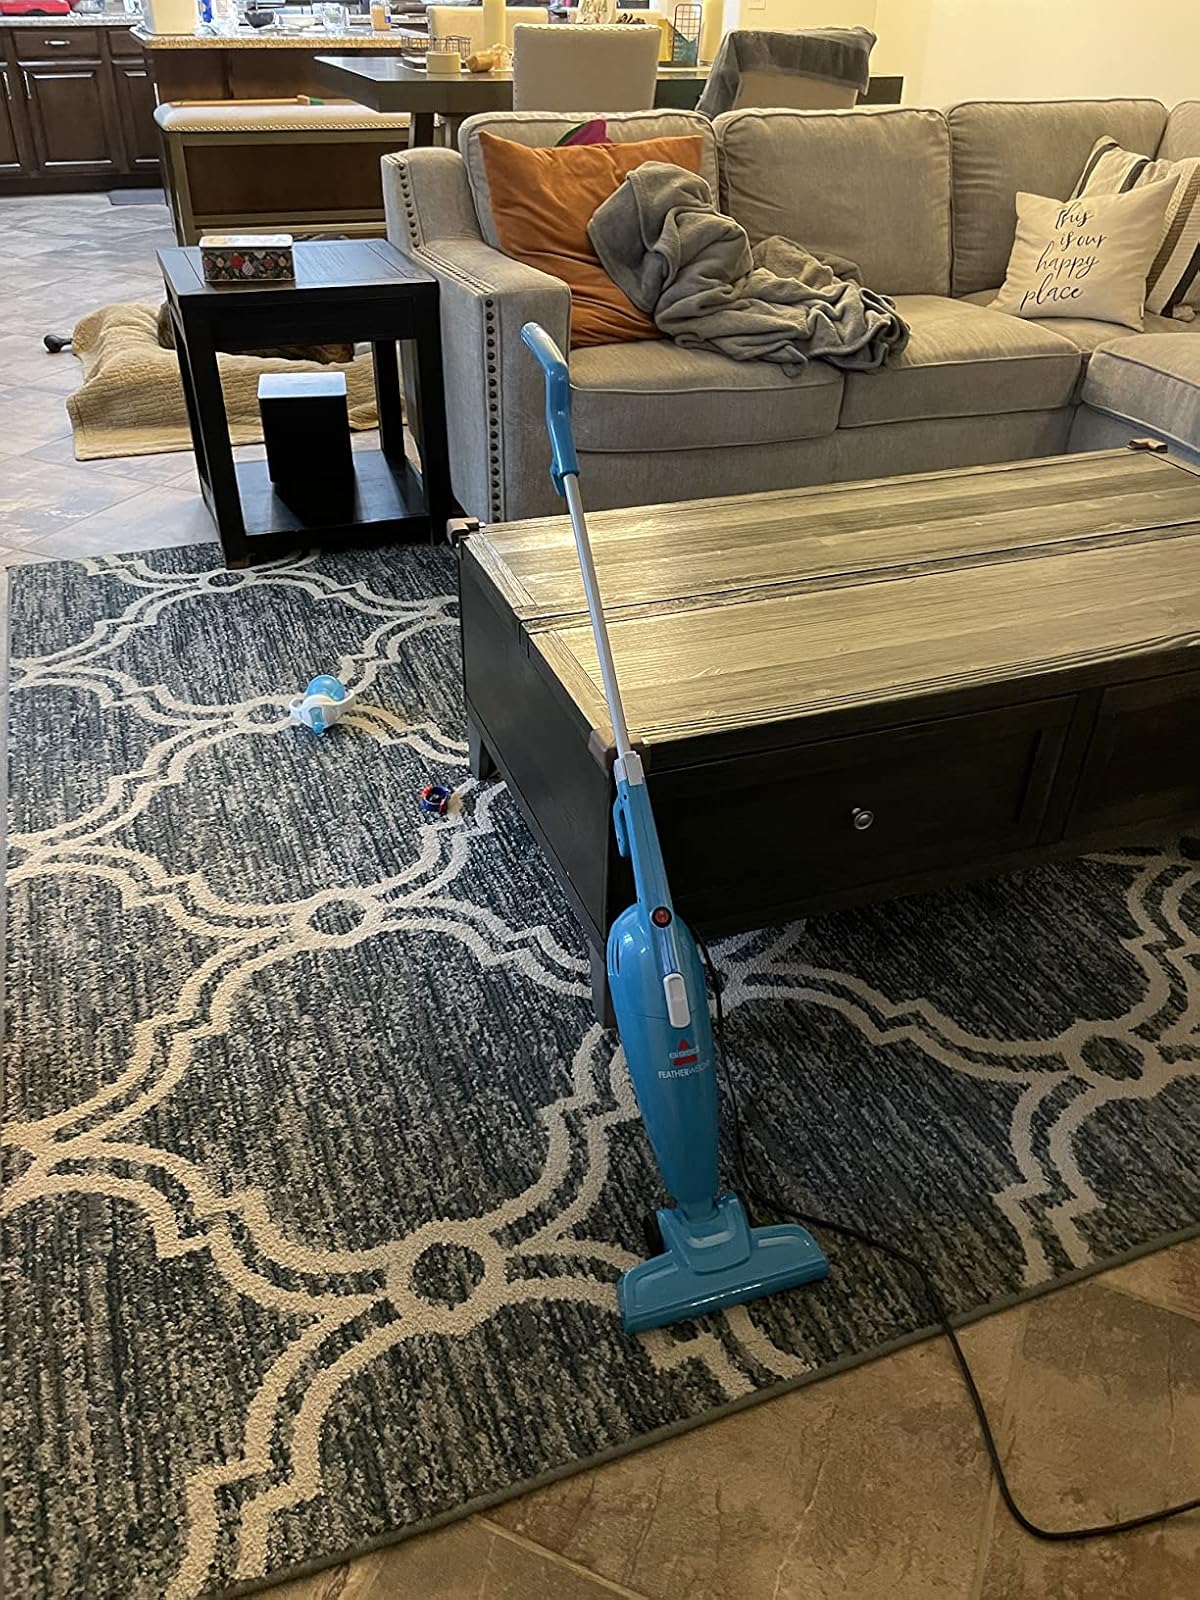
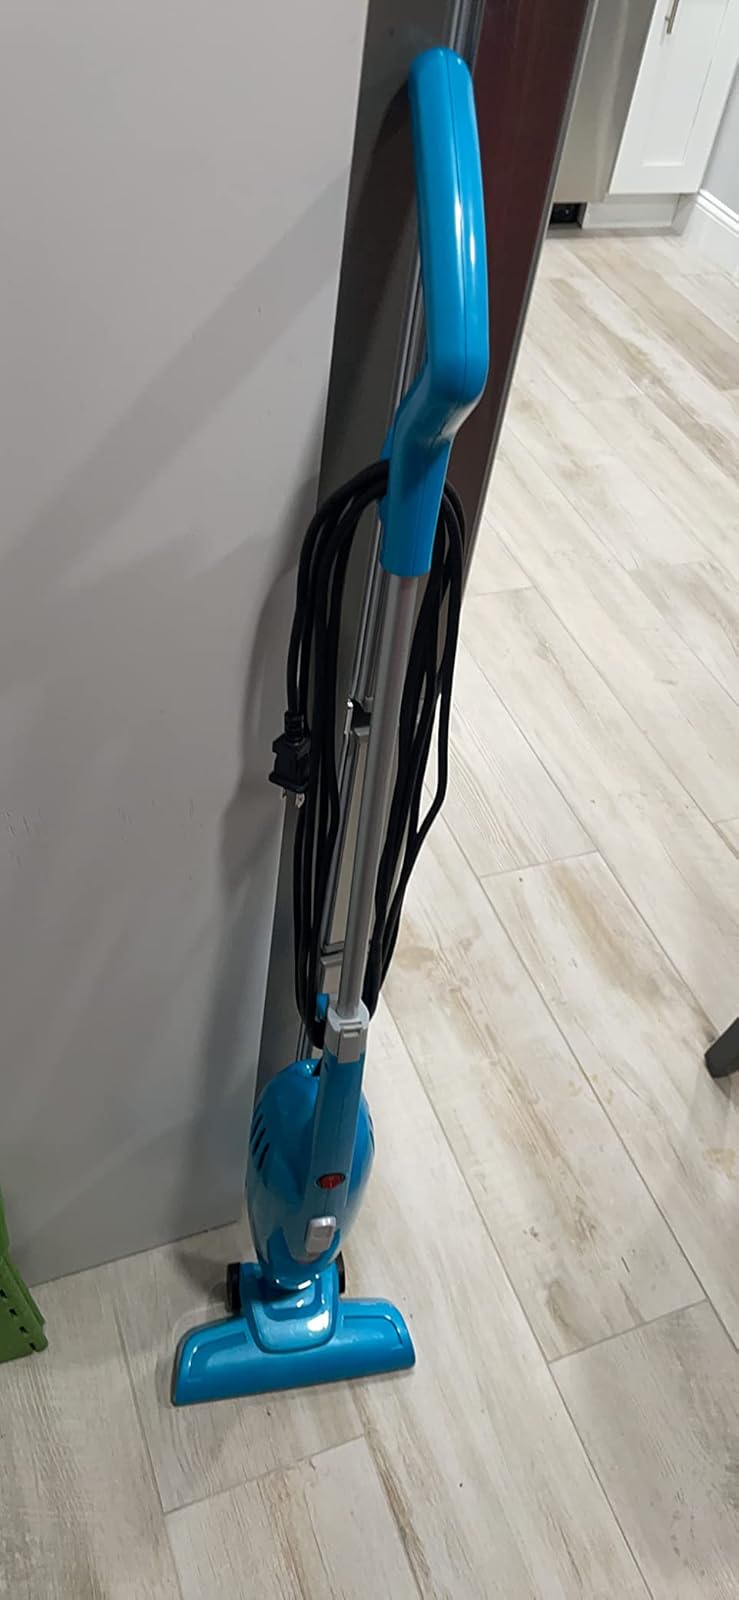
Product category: items_vacuum
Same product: yes